Sadhana Bose

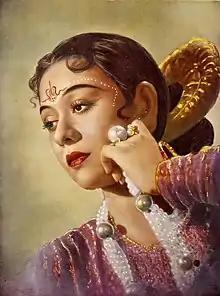
Bose in the film "Vish Kanya"

Sadhana Bose (20 April 1914 – 3 October 1973) (Sadhona Bose) was an Indian actress and a dancer. She acted in movies like "Meenakshi", where she played the lead.